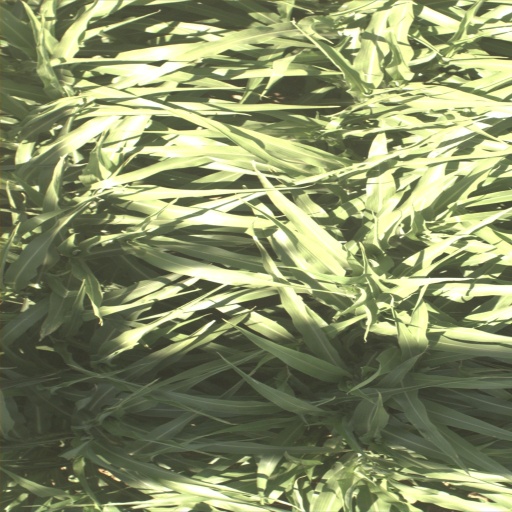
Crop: sorghum